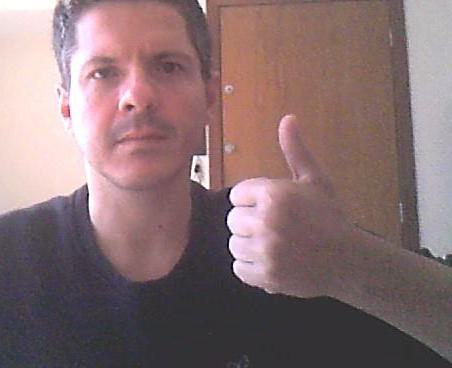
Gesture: like